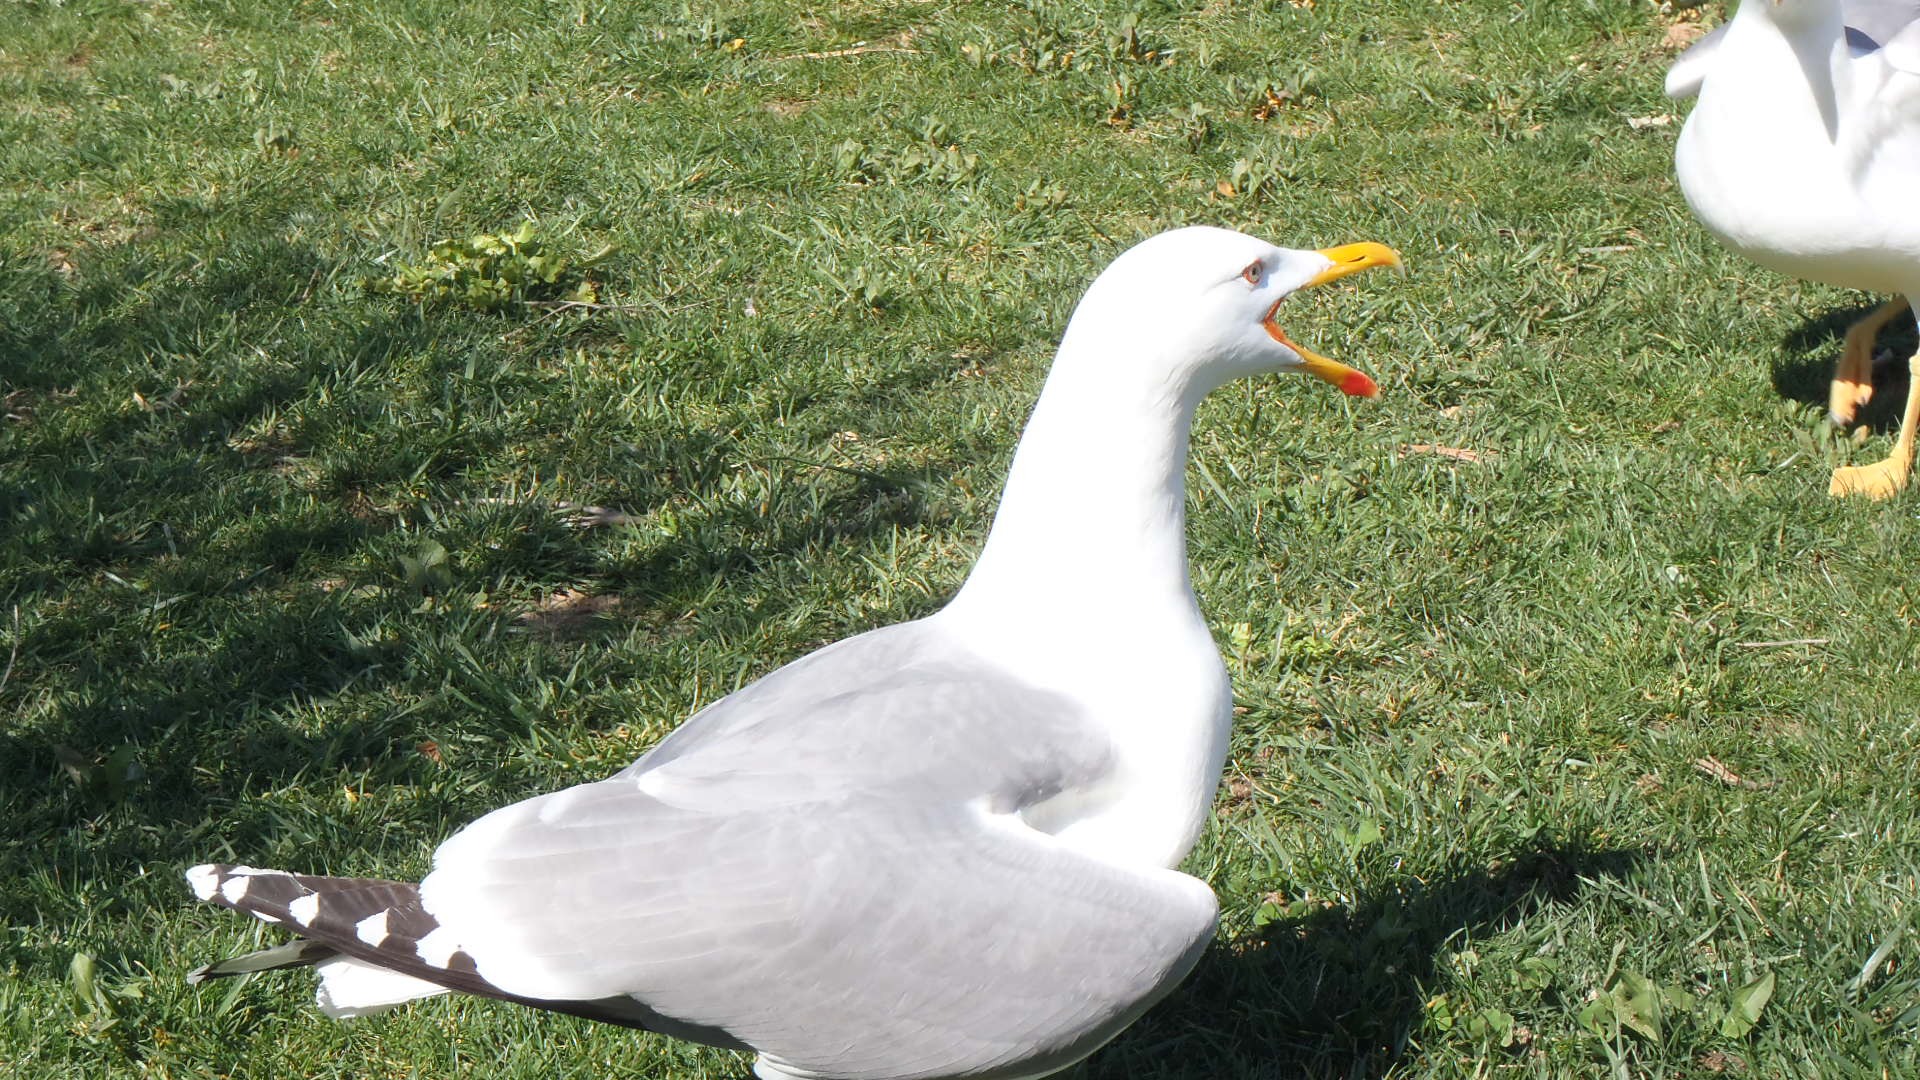
bird, running, seagull, wildlife, beak, fauna, duck, goose, vertebrate, waterfowl, water bird, ducks geese and swans